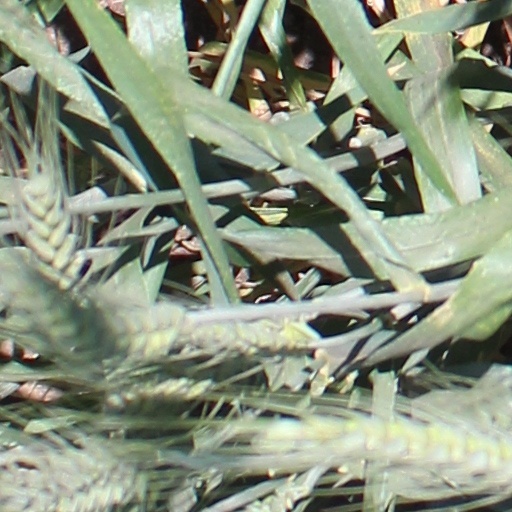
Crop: wheat